Silva (film)

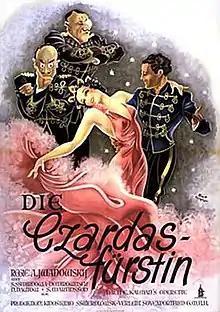

Silva is a 1944 Soviet musical comedy film directed by Aleksandr Ivanovsky and starring Zoya Smirnova-Nemirovich and Sergei Martinson. It was part of a cycle of operetta films made in European cinema during the era.